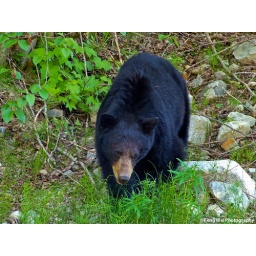
A black bear spotted alongside the scenic North Cascades Hwy, near Ruby Arm.